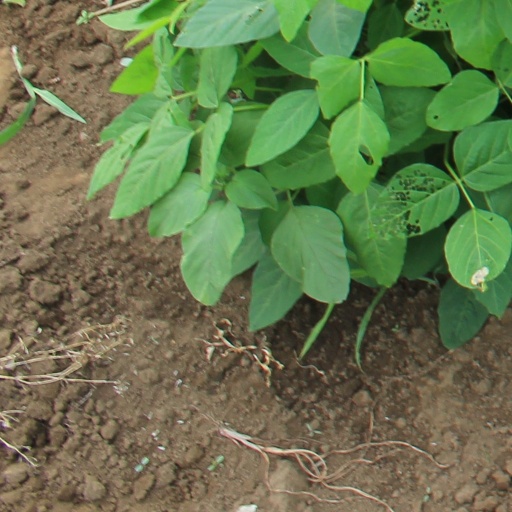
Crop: soybean